The Captain's Wife

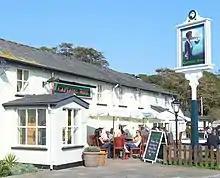
The Captain's Wife

The Captain's Wife is a public house in the former fishing hamlet of Swanbridge in Sully, between Barry and Penarth, Vale of Glamorgan, south Wales. The pub was established in 1977 from a row of three sea houses. Notable smuggling operations and dove culling once took place here and a tunnel connected the sea to what was known as Sully House. It takes its name from the wife of a sea captain who lived here and buried her in a nearby wood rather than confessing to her dying aboard his ship. The body of the wife, named Gertrude, was originally kept in a box that was mistaken for treasure and stolen.